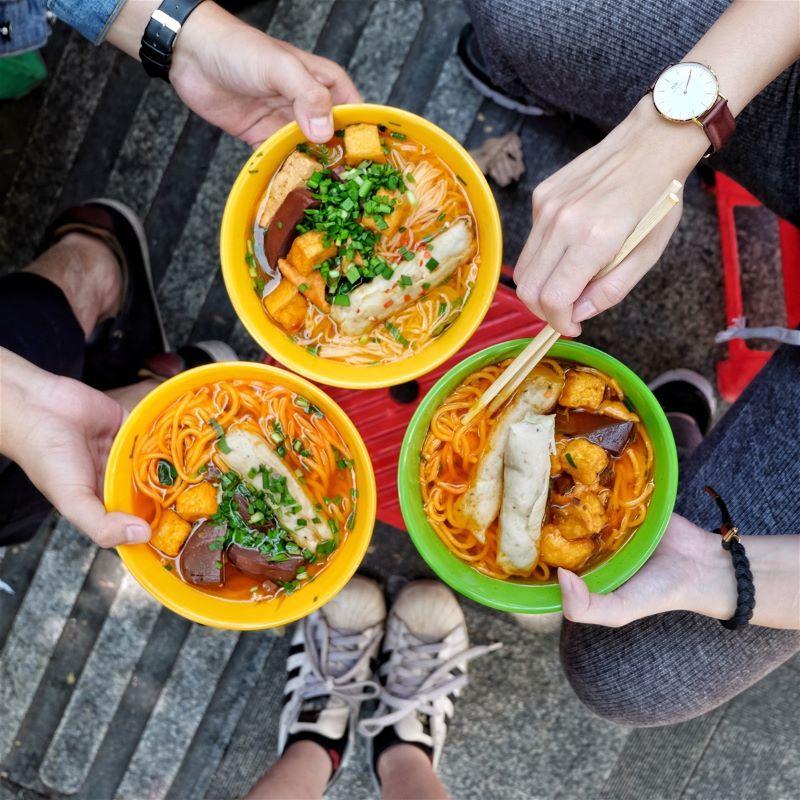
có một người đang chọc đũa vào cái bát màu xanh lá cây